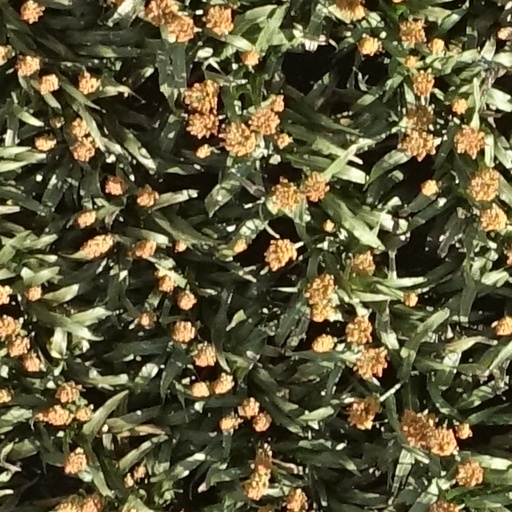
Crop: sorghum